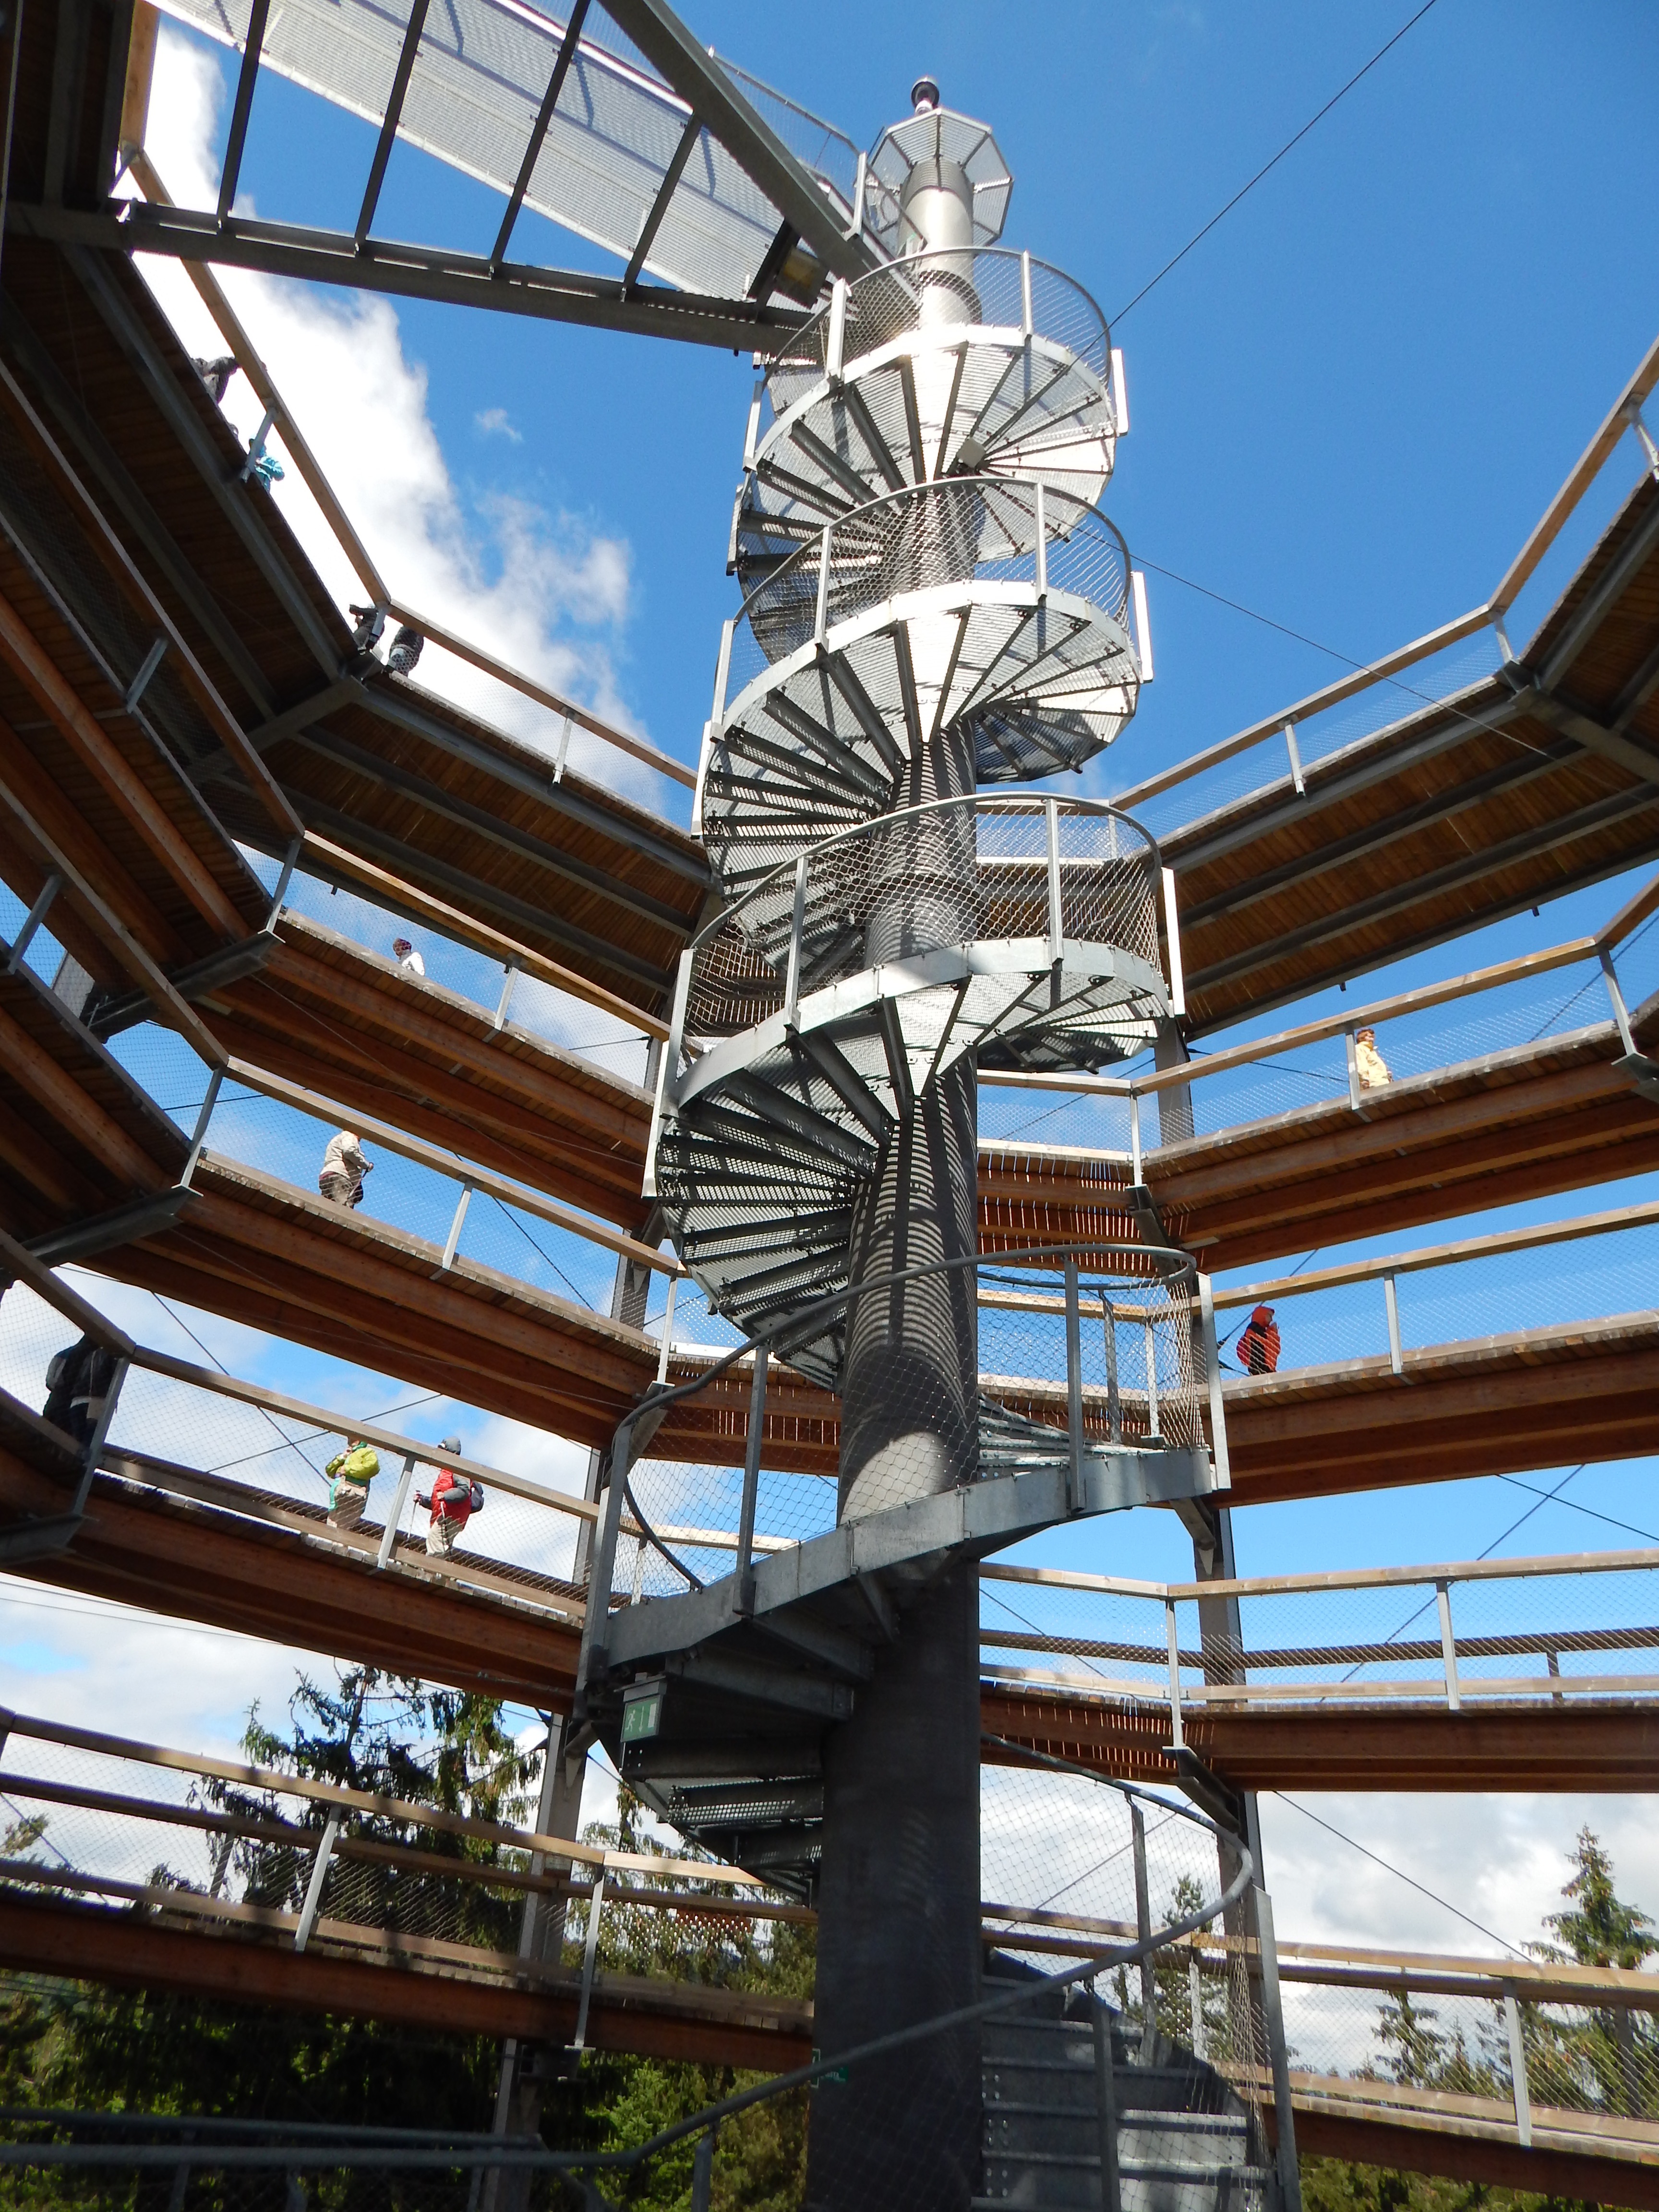
architecture, trail, city, skyscraper, cityscape, downtown, tower, landmark, facade, trip, tower block, trees, metropolis, crowns, water slide, lipno, urban area